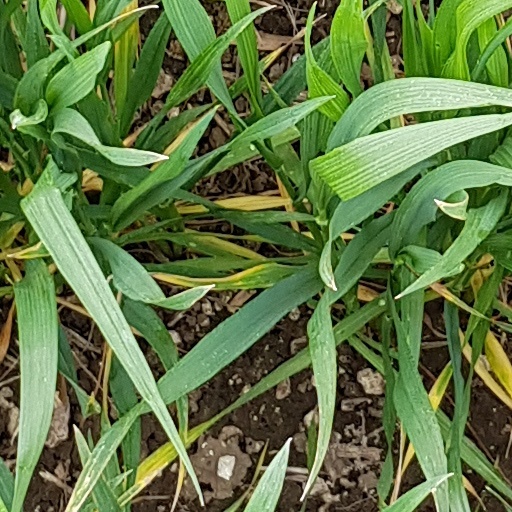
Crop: wheat